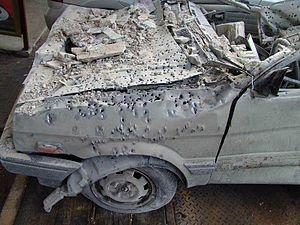
Toutes les munitions de guerre et l'essentiel des munitions de chasse contiennent des composants ou agents toxiques et/ou polluants. La toxicité des munitions tirées ou non tirées est un des problèmes de séquelles des guerres qui préoccupe de plus en plus les experts en pollution environnementale.